Arkangel (Black Mirror)

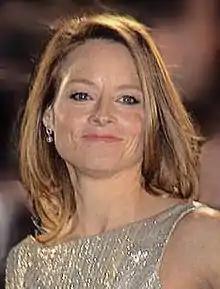
"Arkangel" was directed by Jodie Foster, making it the first episode of "Black Mirror" to be directed by a woman.

The actor, director and producer Jodie Foster directed "Black Mirror"; previous credits included episodes of the Netflix series "Orange Is the New Black" and "House of Cards". Foster was introduced to "Black Mirror" by Netflix's vice president of original content after telling her that she enjoyed directing short but complete stories, in contrast to serialised television programmes. Brooker saw Foster as suited to "Arkangel" because as a former child actor, she would understand what it was like to grow up in the spotlight. Foster was raised by a single mother, and said that the script brought up "so many questions about who we are as women at this particular time in history". She was the first woman to direct a "Black Mirror" episode.